Alice Bulos

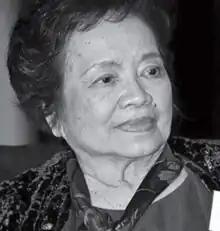

Alice Peña Bulos (' Peña; March 31, 1930 – October 21, 2016) was a Filipino American professor, civil rights leader, and leader of the Asian American movement. She was a member of the Democratic Party and represented California in five Democratic National Conventions.